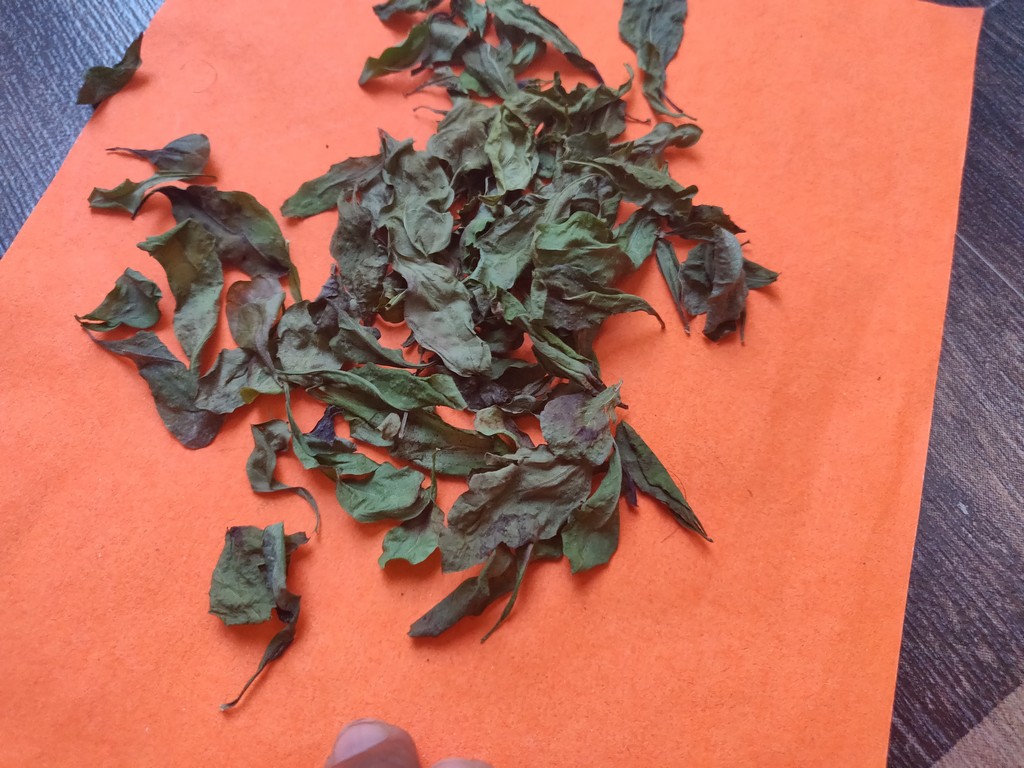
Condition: Dried
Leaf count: multiple
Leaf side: unknown